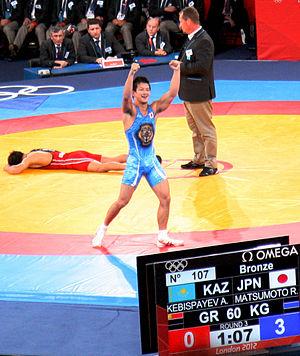
Ryūtarō Matsumoto, né le 16 janvier 1986 à Chiyoda, est un lutteur gréco-romain japonais.